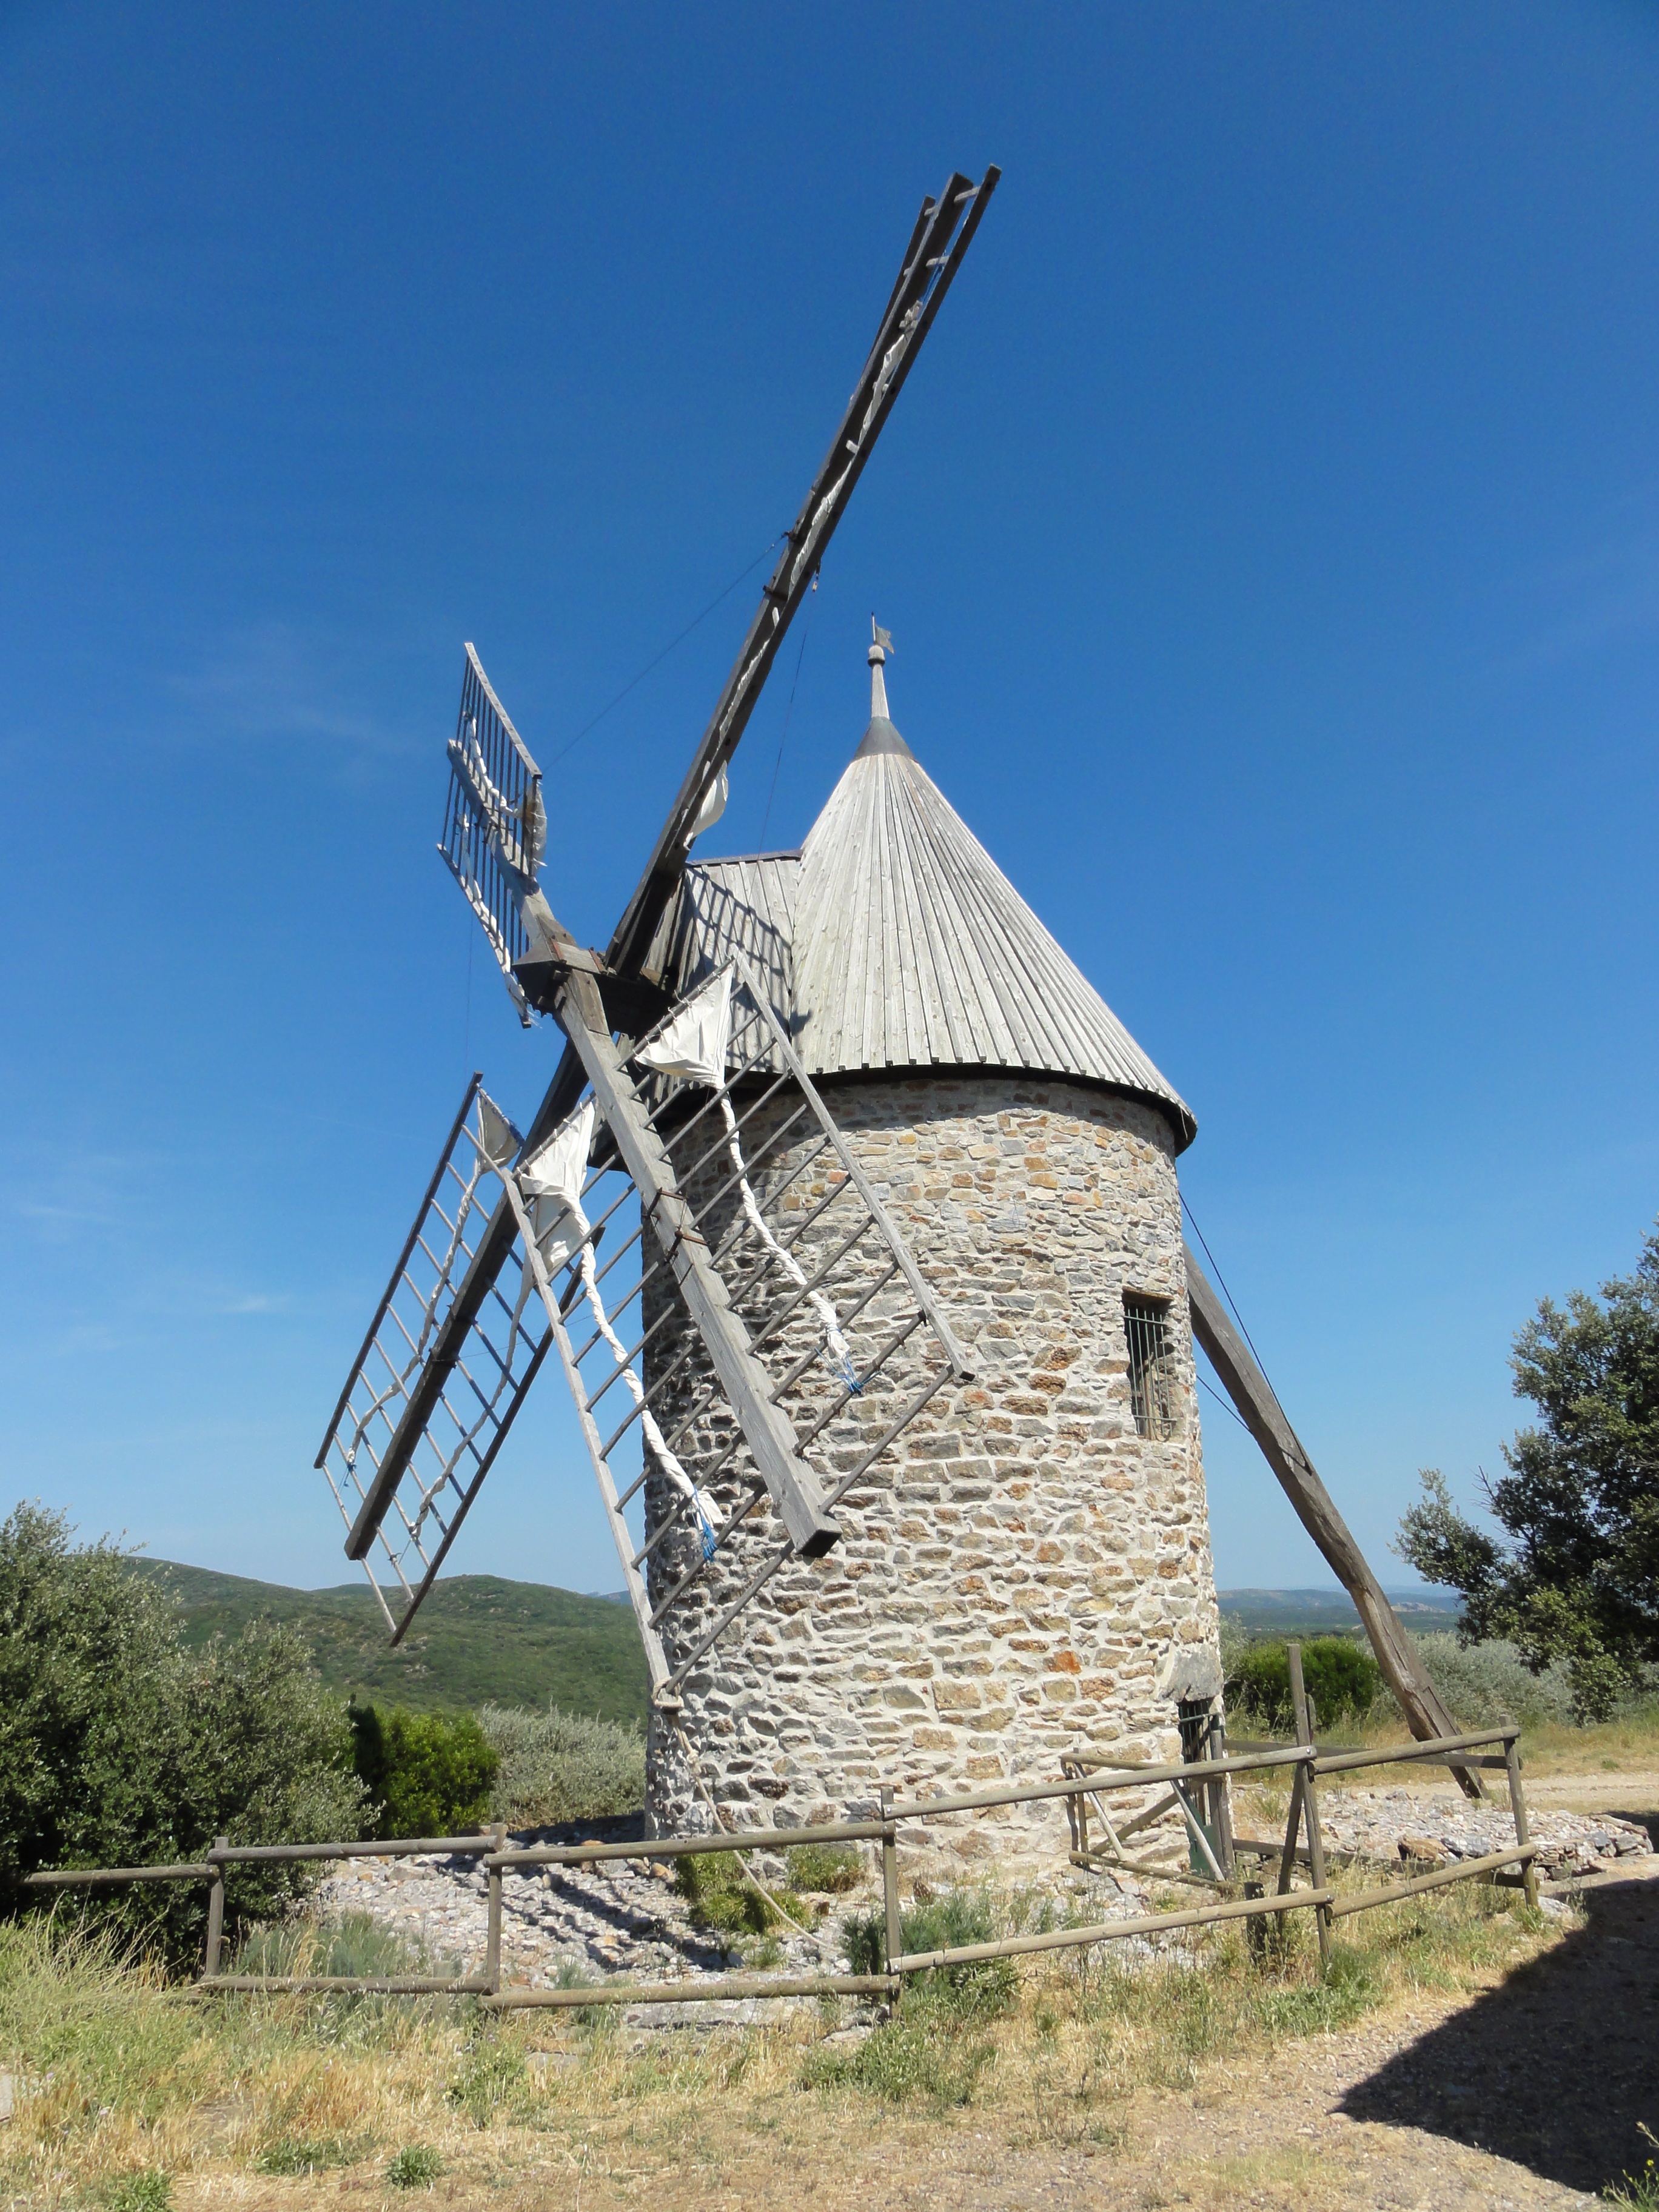
nature, architecture, sky, grain, windmill, wind, building, old, france, tower, calm, machine, blue, energy, south, mill, pierre, flour, wind mill, scrubland